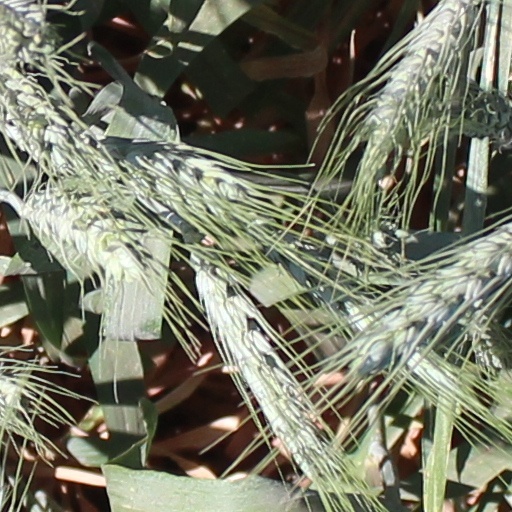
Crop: wheat